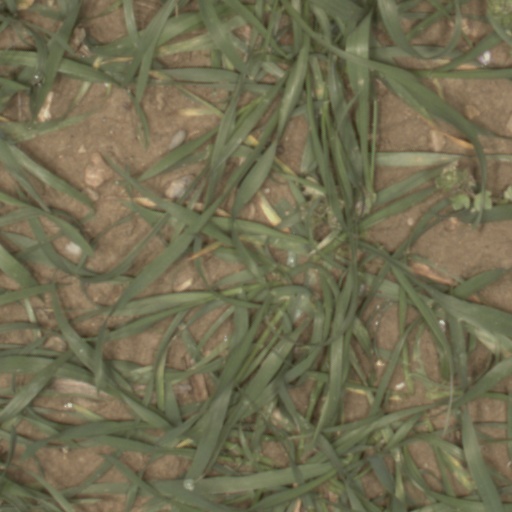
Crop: wheat